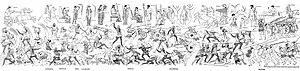
Panainos est un peintre grec du Vᵉ siècle av. J.-C., contemporain de Polygnote, Micon et Pauson. Aucune de ses peintures n'a été conservée.